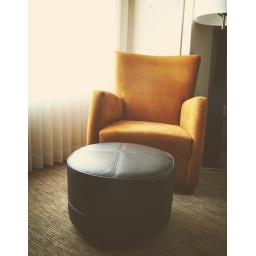
A lovely orange chair in my hotel room at the Hyatt in Denver.